Jacob Wrey Mould

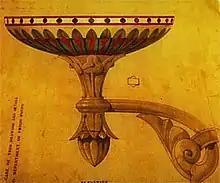
A drawing of a lamp by Mould

Born in Chislehurst, Kent in 1825, Mould attended King's College School in 1842. For two years, he studied the Alhambra in Spain under Owen Jones, the "master of polychromy," with whom he later co-designed the "Turkish Chamber" of Buckingham Palace. Mould's subsequent designs were often influenced by his appreciation of the Moorish style of architecture.